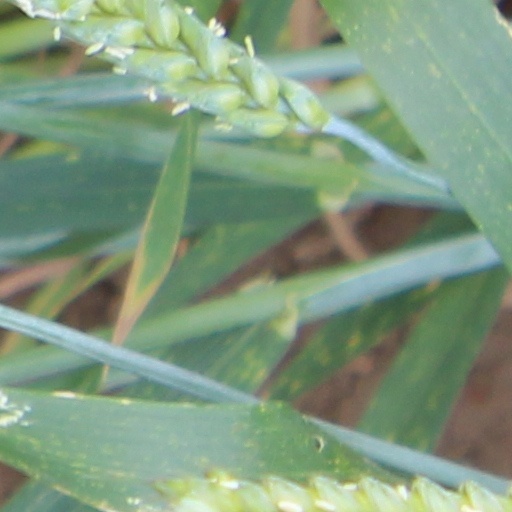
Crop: wheat